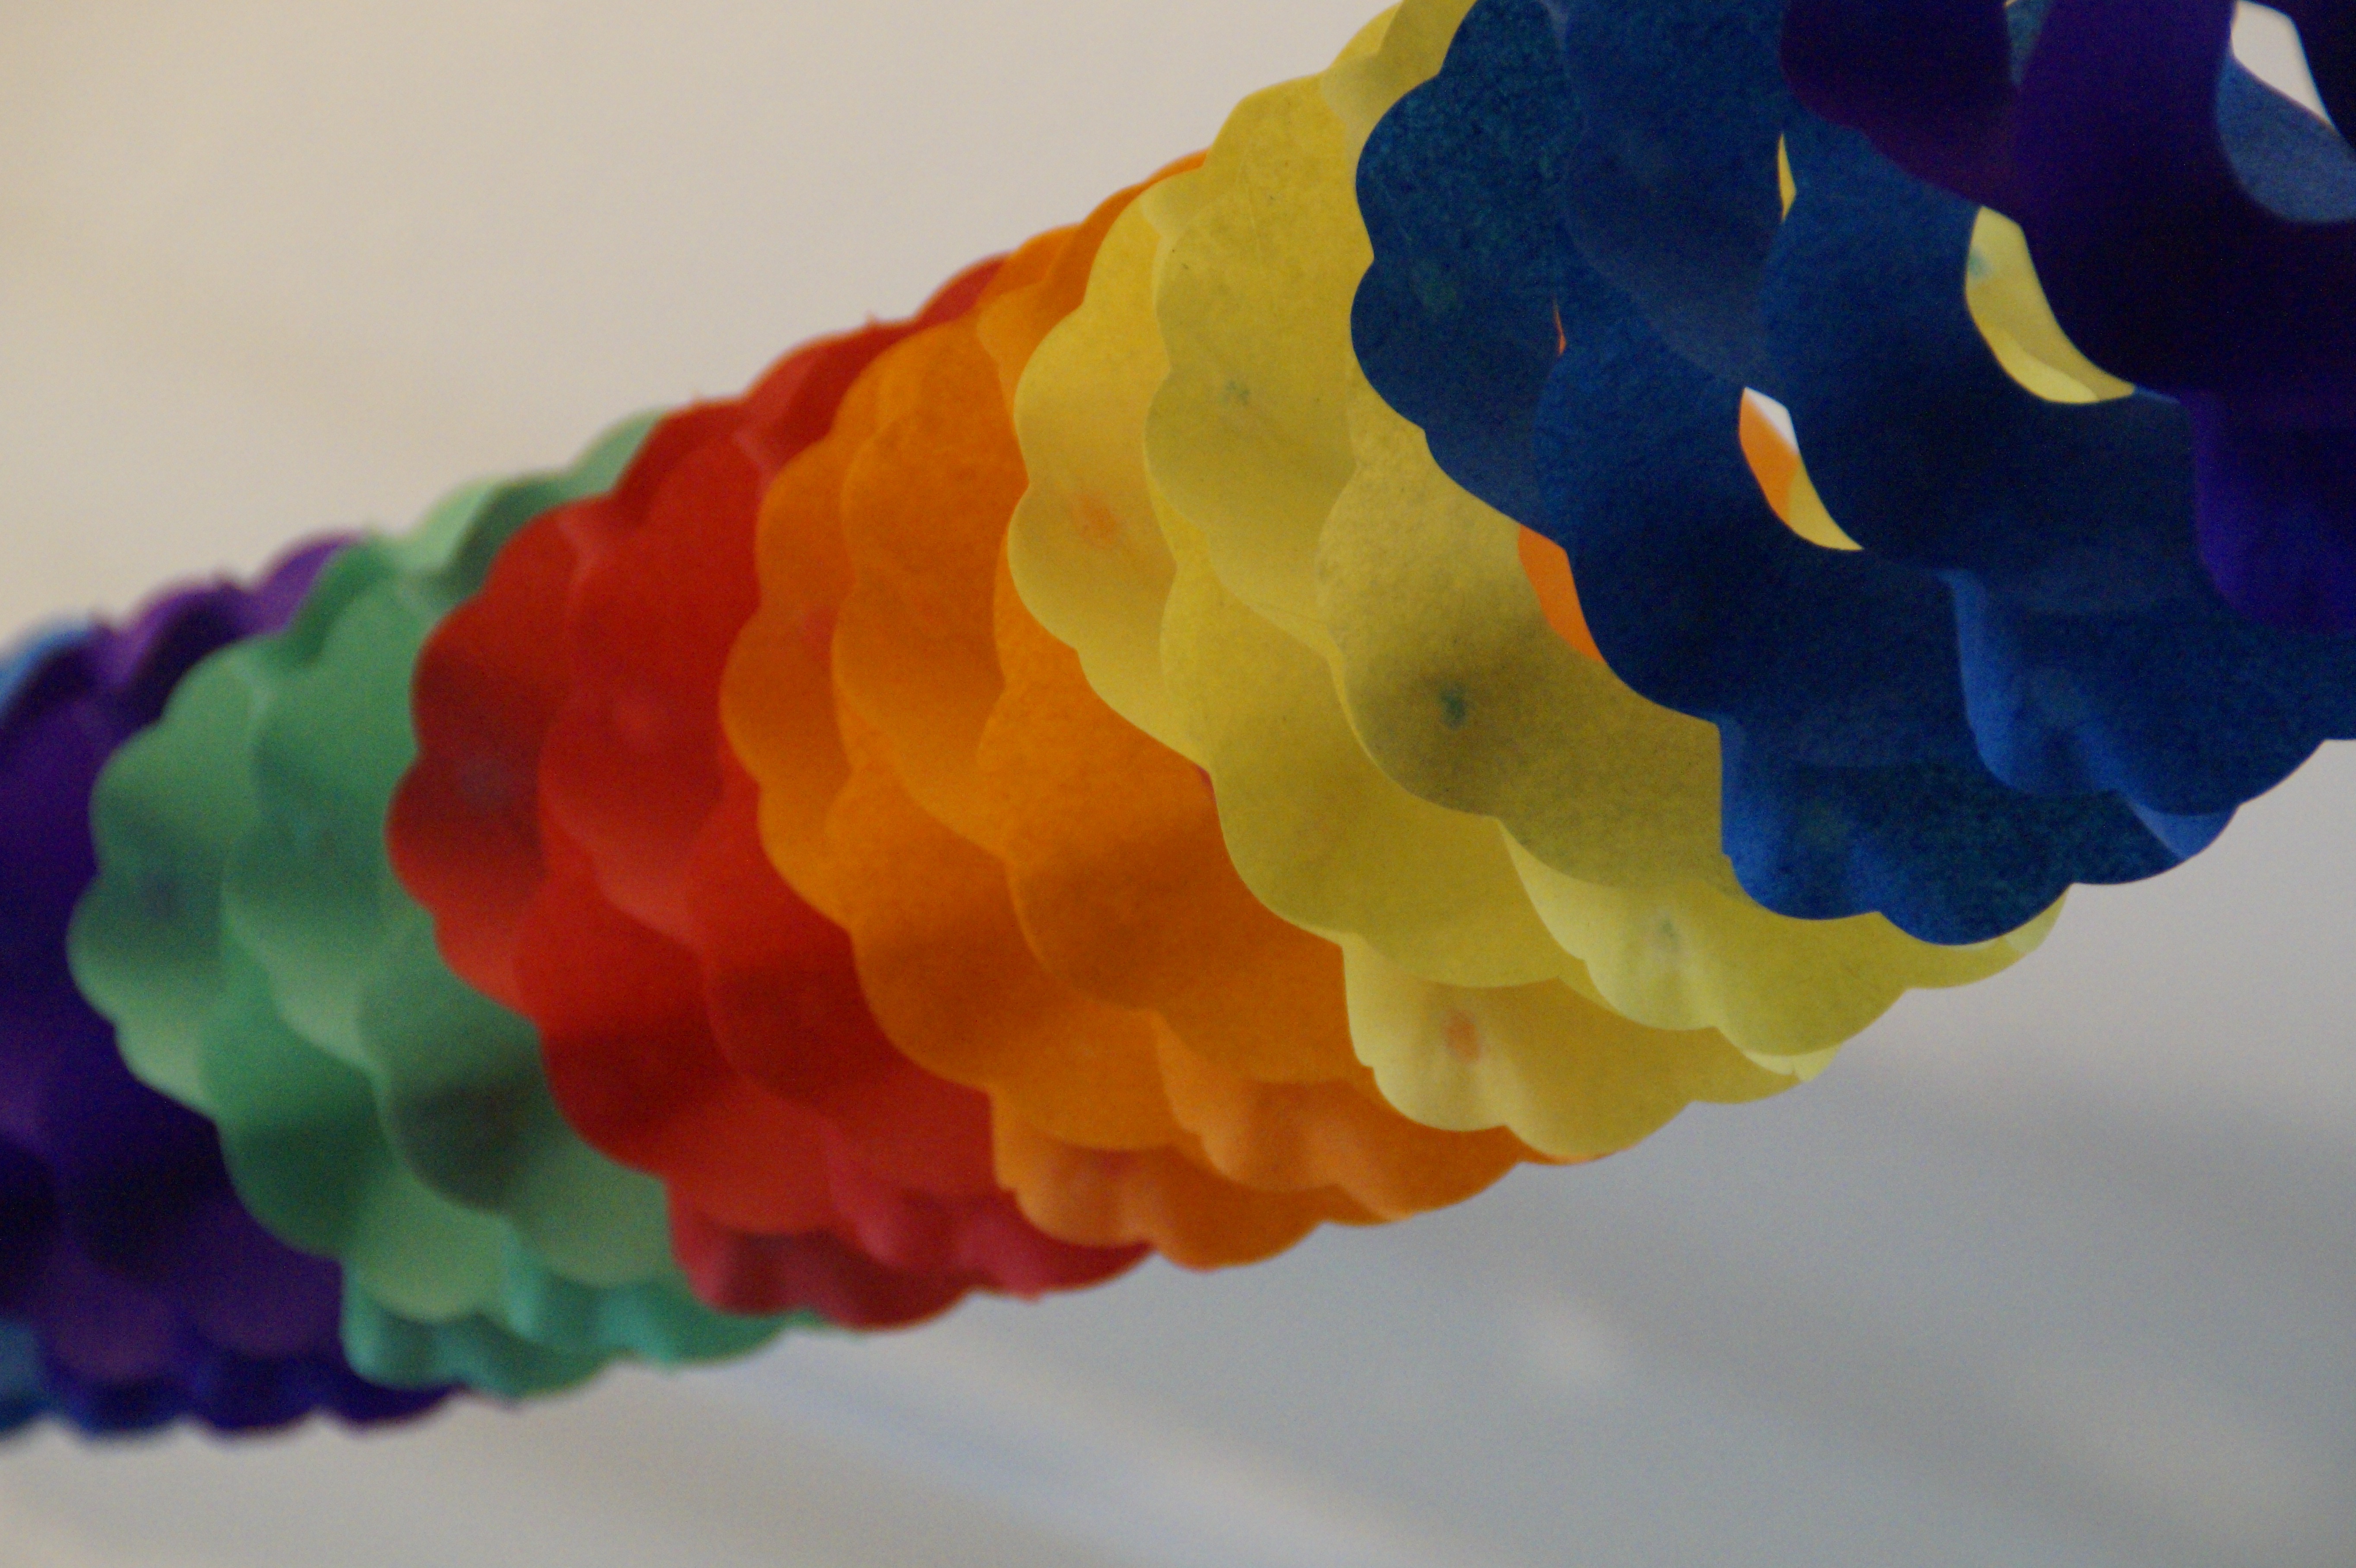
structure, plant, leaf, flower, petal, pattern, red, carnival, color, blue, colorful, yellow, paper, deco, garland, close up, art, decorated, organ, birthday, macro photography